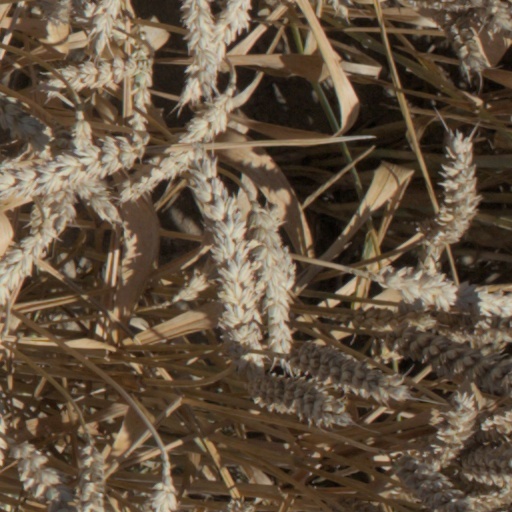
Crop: wheat